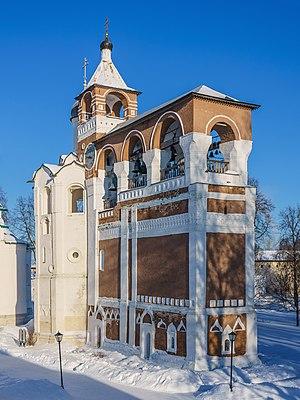
Le monastère du Sauveur-Saint-Euthyme ou monastère de Saint-Euthyme ou encore de la Transfiguration-du-Sauveur-Saint-Euthyme, est situé sur la rive gauche de la rivière Kamenka, au nord de Souzdal. C'est un ancien monastère d'hommes, qui fut fondé en 1352 par le prince de Souzdal et Nijni Novgorod, Boris Constantinovitch. C'était également une citadelle, destinée à protéger la ville des attaques ennemies.